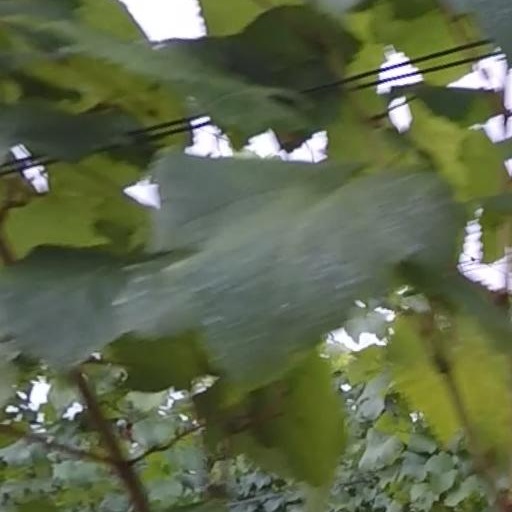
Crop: grape